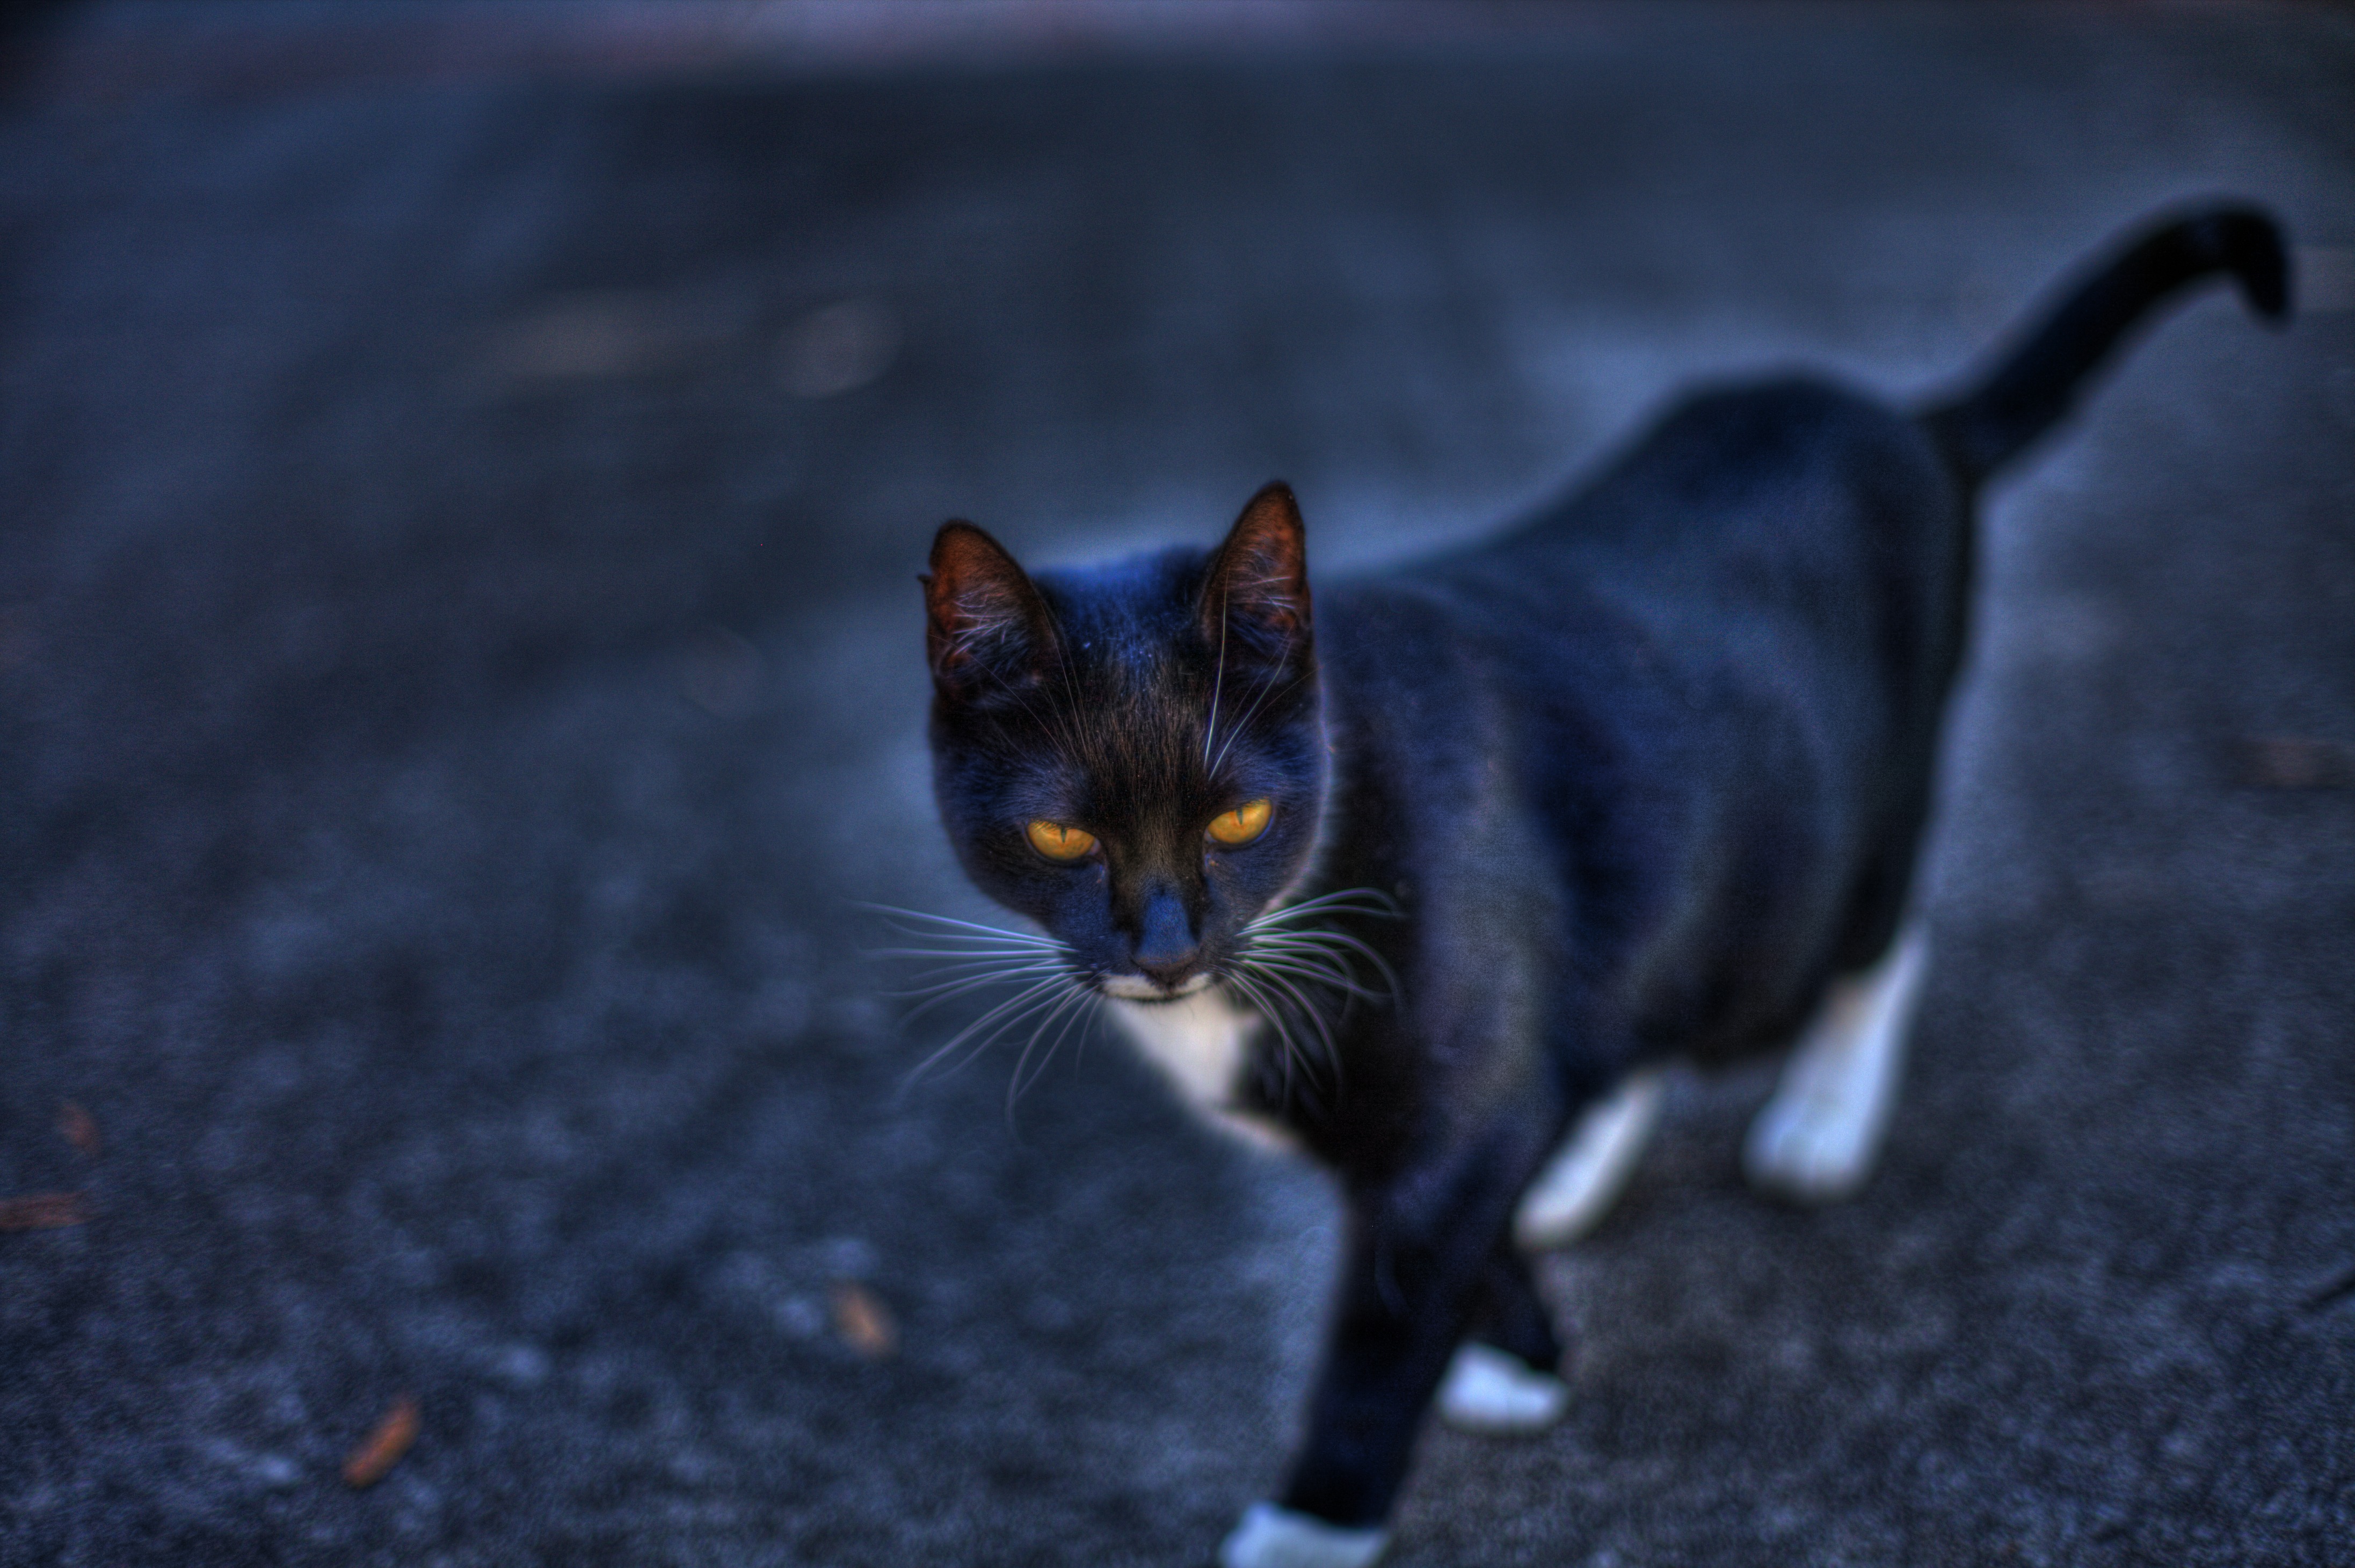
animal, pet, fur, young, kitten, cat, feline, mammal, black cat, fauna, outdoors, whiskers, hdr, kitty, snout, tail, domestic, adorable, computer wallpaper, small to medium sized cats, cat like mammal, domestic short haired cat, aegean cat